Alex Lynn

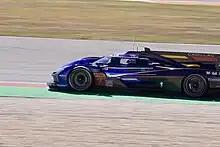
The #2 Cadillac V-Series.R driven by Lynn, Bamber and Westbrook at the 2023 6 Hours of Portimão

Lynn progressed to the Le Mans Hypercar category for the 2023 WEC season, driving a Cadillac V-Series.R alongside Earl Bamber and Richard Westbrook.